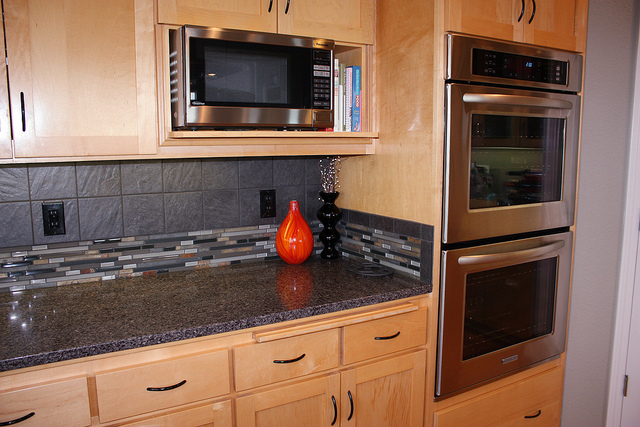
user: Given an image and a question. Answer the question in a short answer. Question: What might be in the drawers of this picture? Short Answer:
assistant: utensil